Barbara J. Sindall

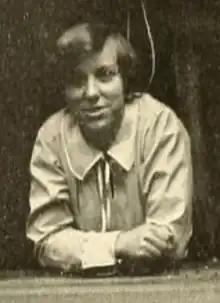
Barbara J. Sindall, from the 1926 yearbook of Bryn Mawr College

Barbara Joan Sindall (22 September 1904 – 25 March 1989) was a British educator. She taught Latin and Greek at girls' private schools including Brearley and Ethel Walker in the United States, and Godolphin and Latymer School in London. During World War II she was an anti-aircraft gunner in England.